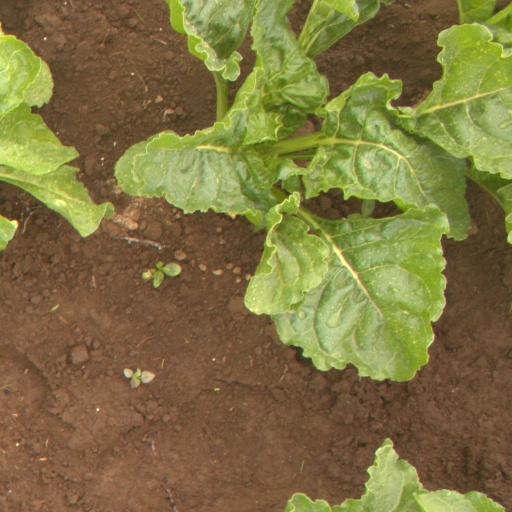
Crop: sugar beet